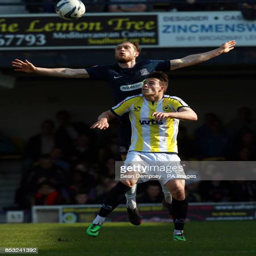
athlete jumps for the ball with athlete during the match